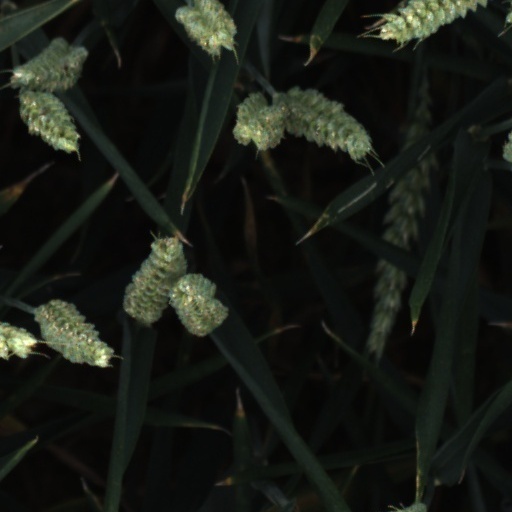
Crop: wheat